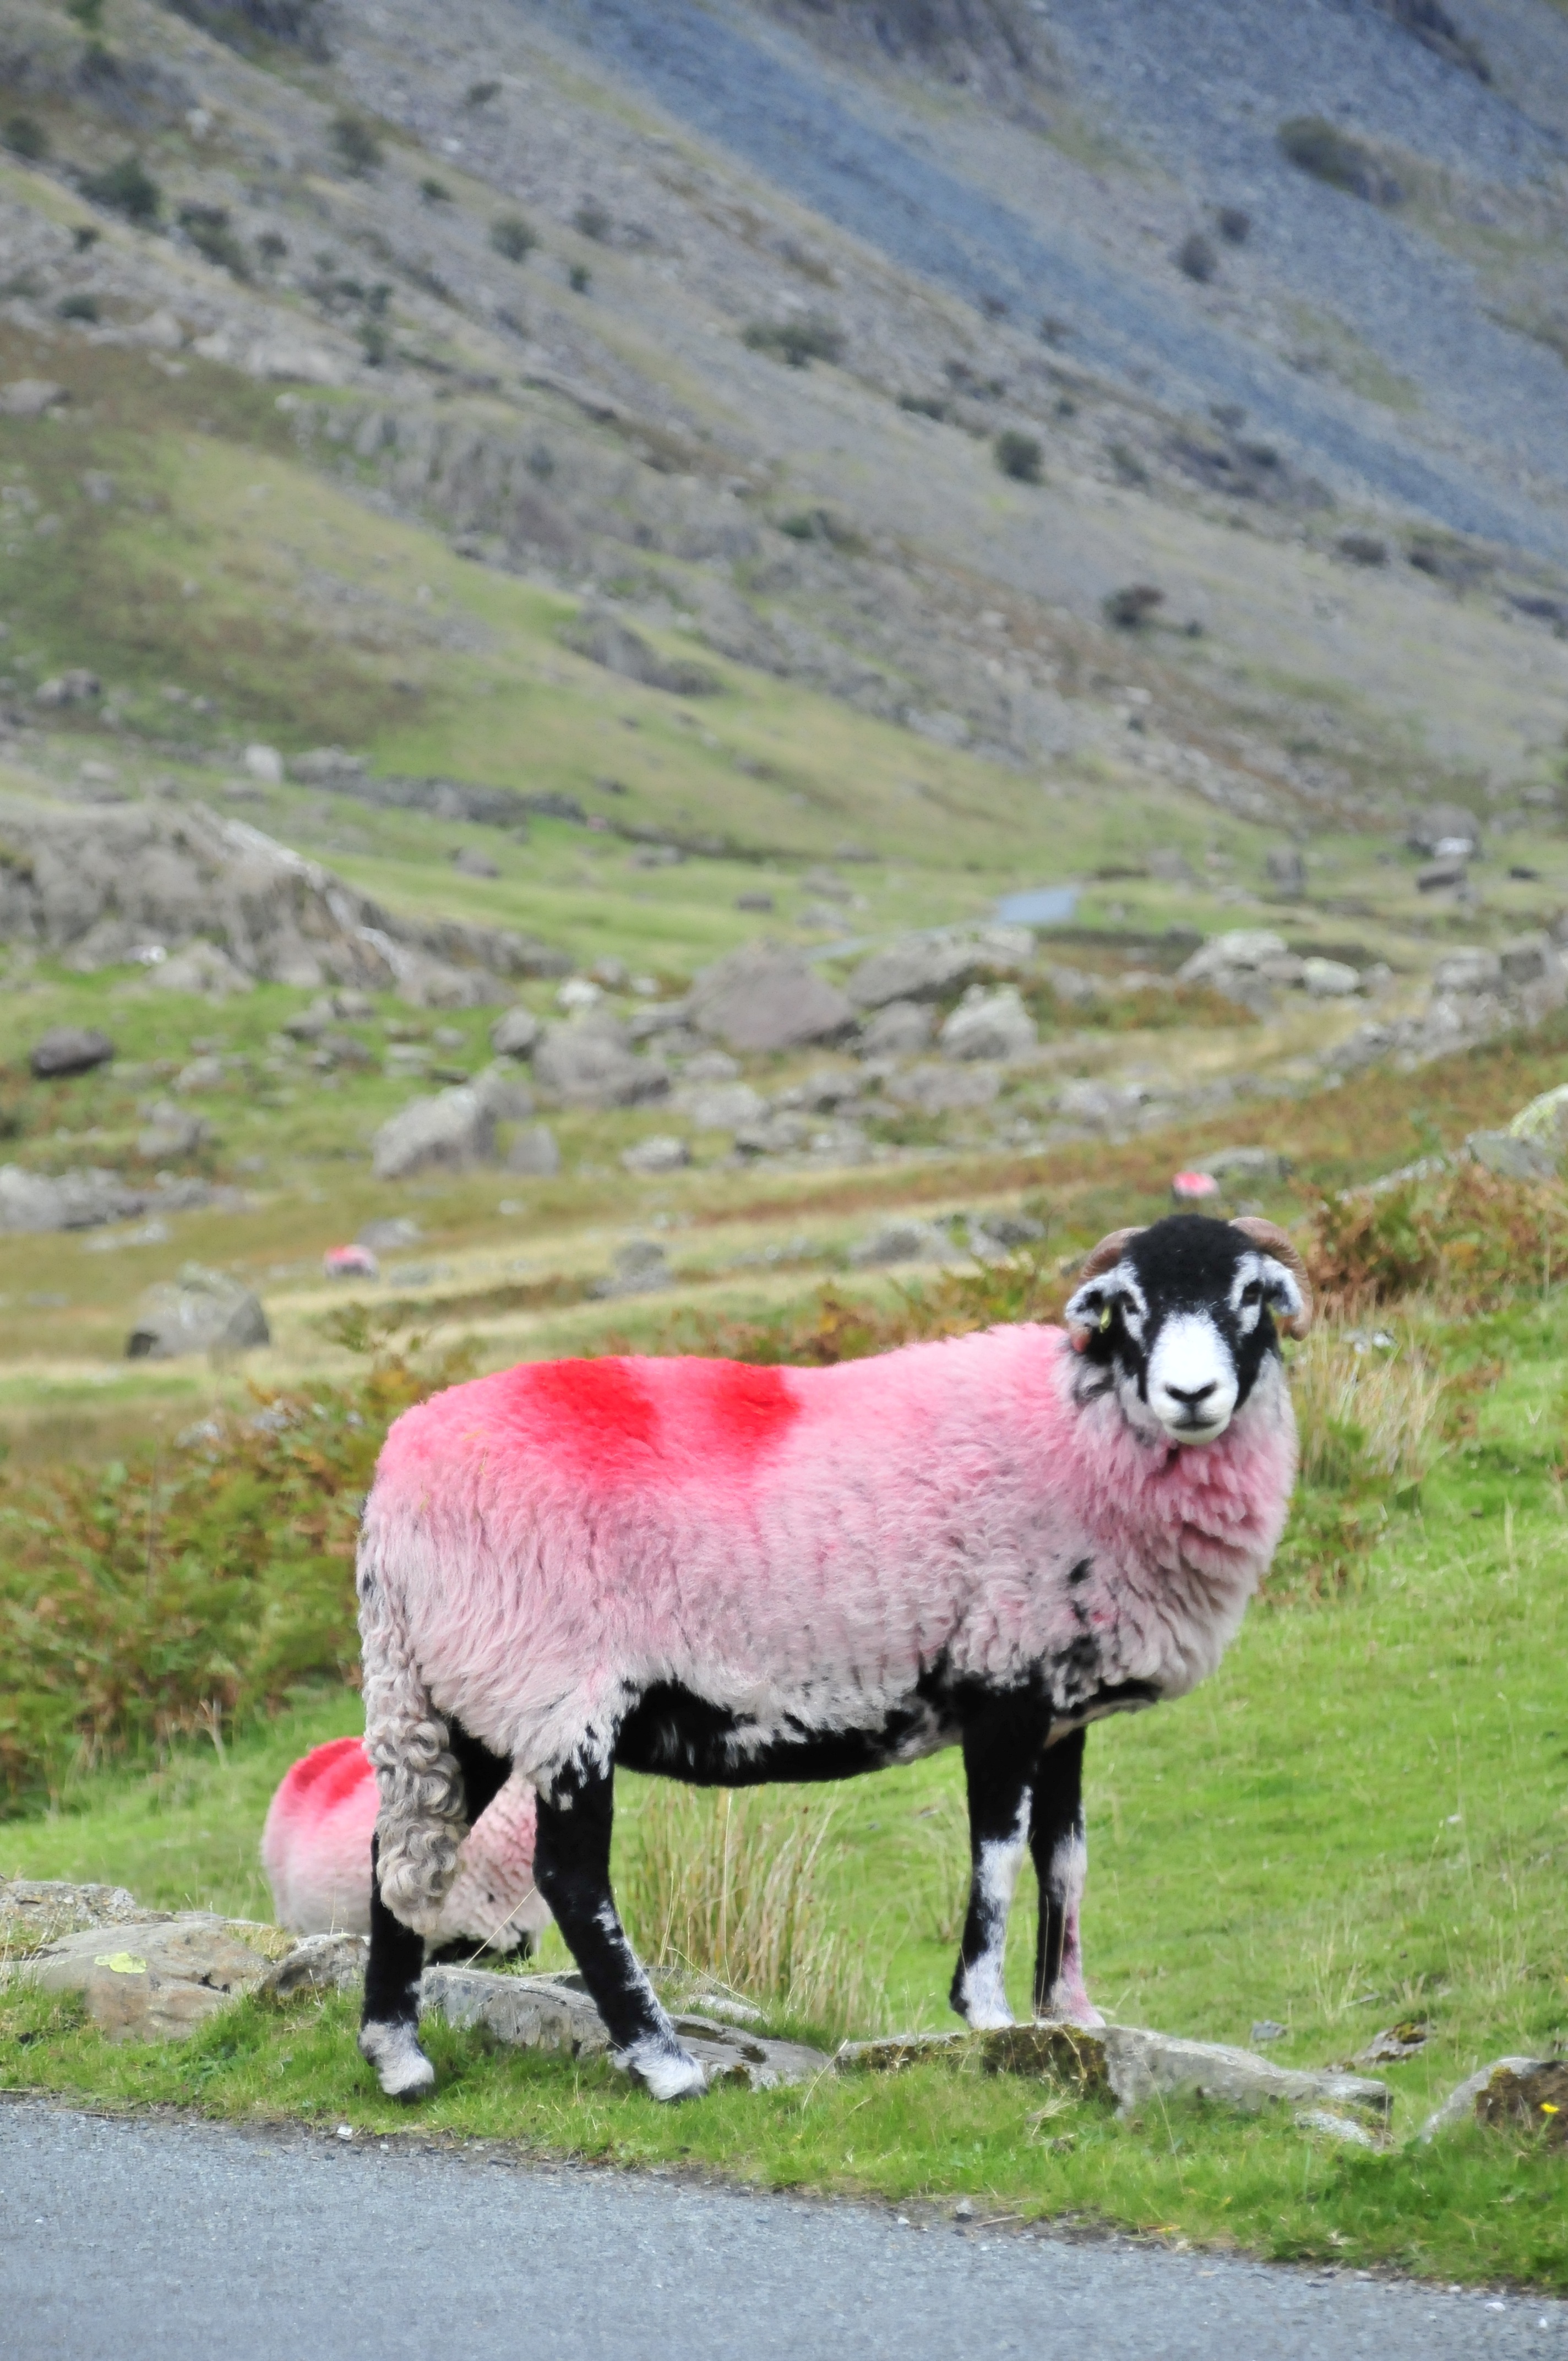
landscape, nature, grass, sky, field, farm, meadow, countryside, view, animal, land, country, summer, wild, environment, rural, green, herd, farming, scenic, pasture, grazing, livestock, sheep, scenery, mammal, blue, agriculture, pink, fauna, farmland, lamb, llama, graze, outdoors, hills, clouds, mountains, grassland, vertebrate, sheeps, scene, mutton